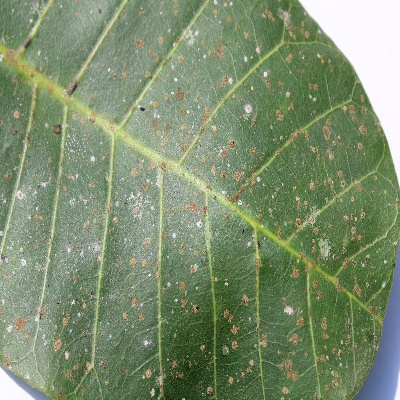
Crop: Cashew
Condition: red rust